Social Democracy of America

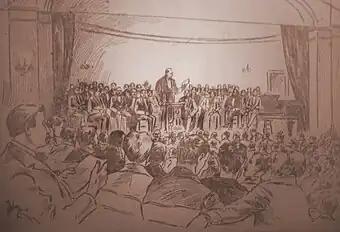
Eugene V. Debs addresses the founding convention of the Social Democracy of America in Chicago, June 15, 1897

After being jailed in the aftermath of the 1894 Pullman Strike, Eugene V. Debs became interested in socialist ideas. Despite supporting William Jennings Bryan in the 1896 presidential race, Debs announced his conversion to socialism in January 1897. In June of that year, he held a convention of his American Railway Union (ARU) in Chicago, where it was decided to merge the ARU with a faction of the Brotherhood of the Cooperative Commonwealth (BCC) and other elements to create a new organization, the Social Democracy of America. The newspaper of the ARU, "Railway Times", was retitled to become official organ of the new organization, "The Social Democrat". The convention establishing the SDA was opened on June 15, 1897 in Uhlich's Hall in Chicago—the former headquarters of the ARU during the Pullman strike. The session was attended by 118 delegates, predominately from the Midwest and the Western United States. The keynote address to the convention was delivered by Eugene Debs.